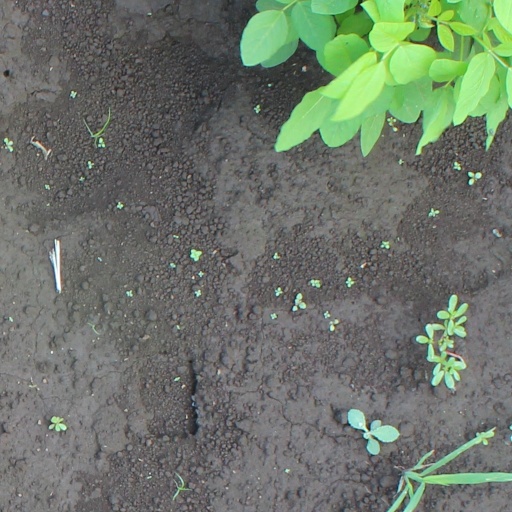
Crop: soybean